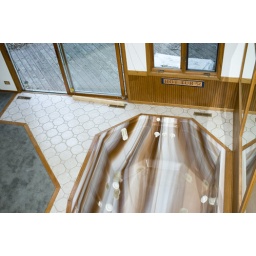
This is the house in foreclosure next door to us